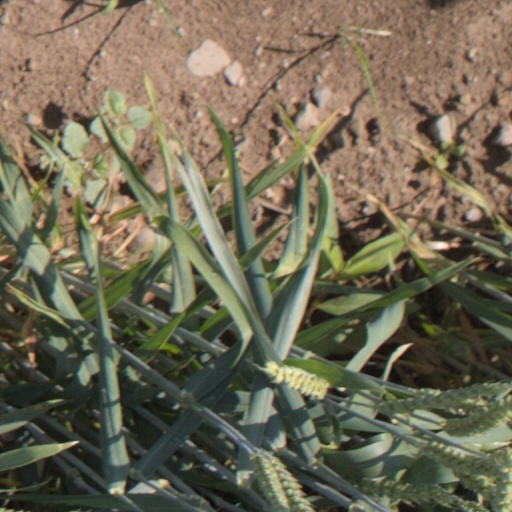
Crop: wheat